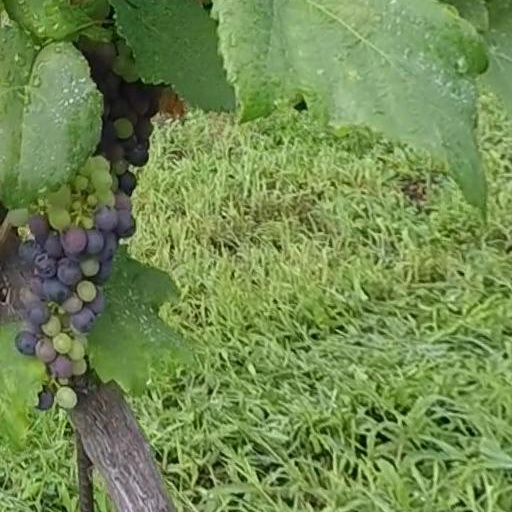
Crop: grape